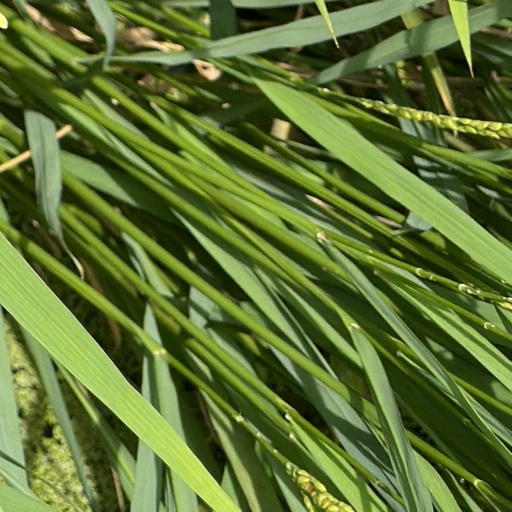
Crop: rice